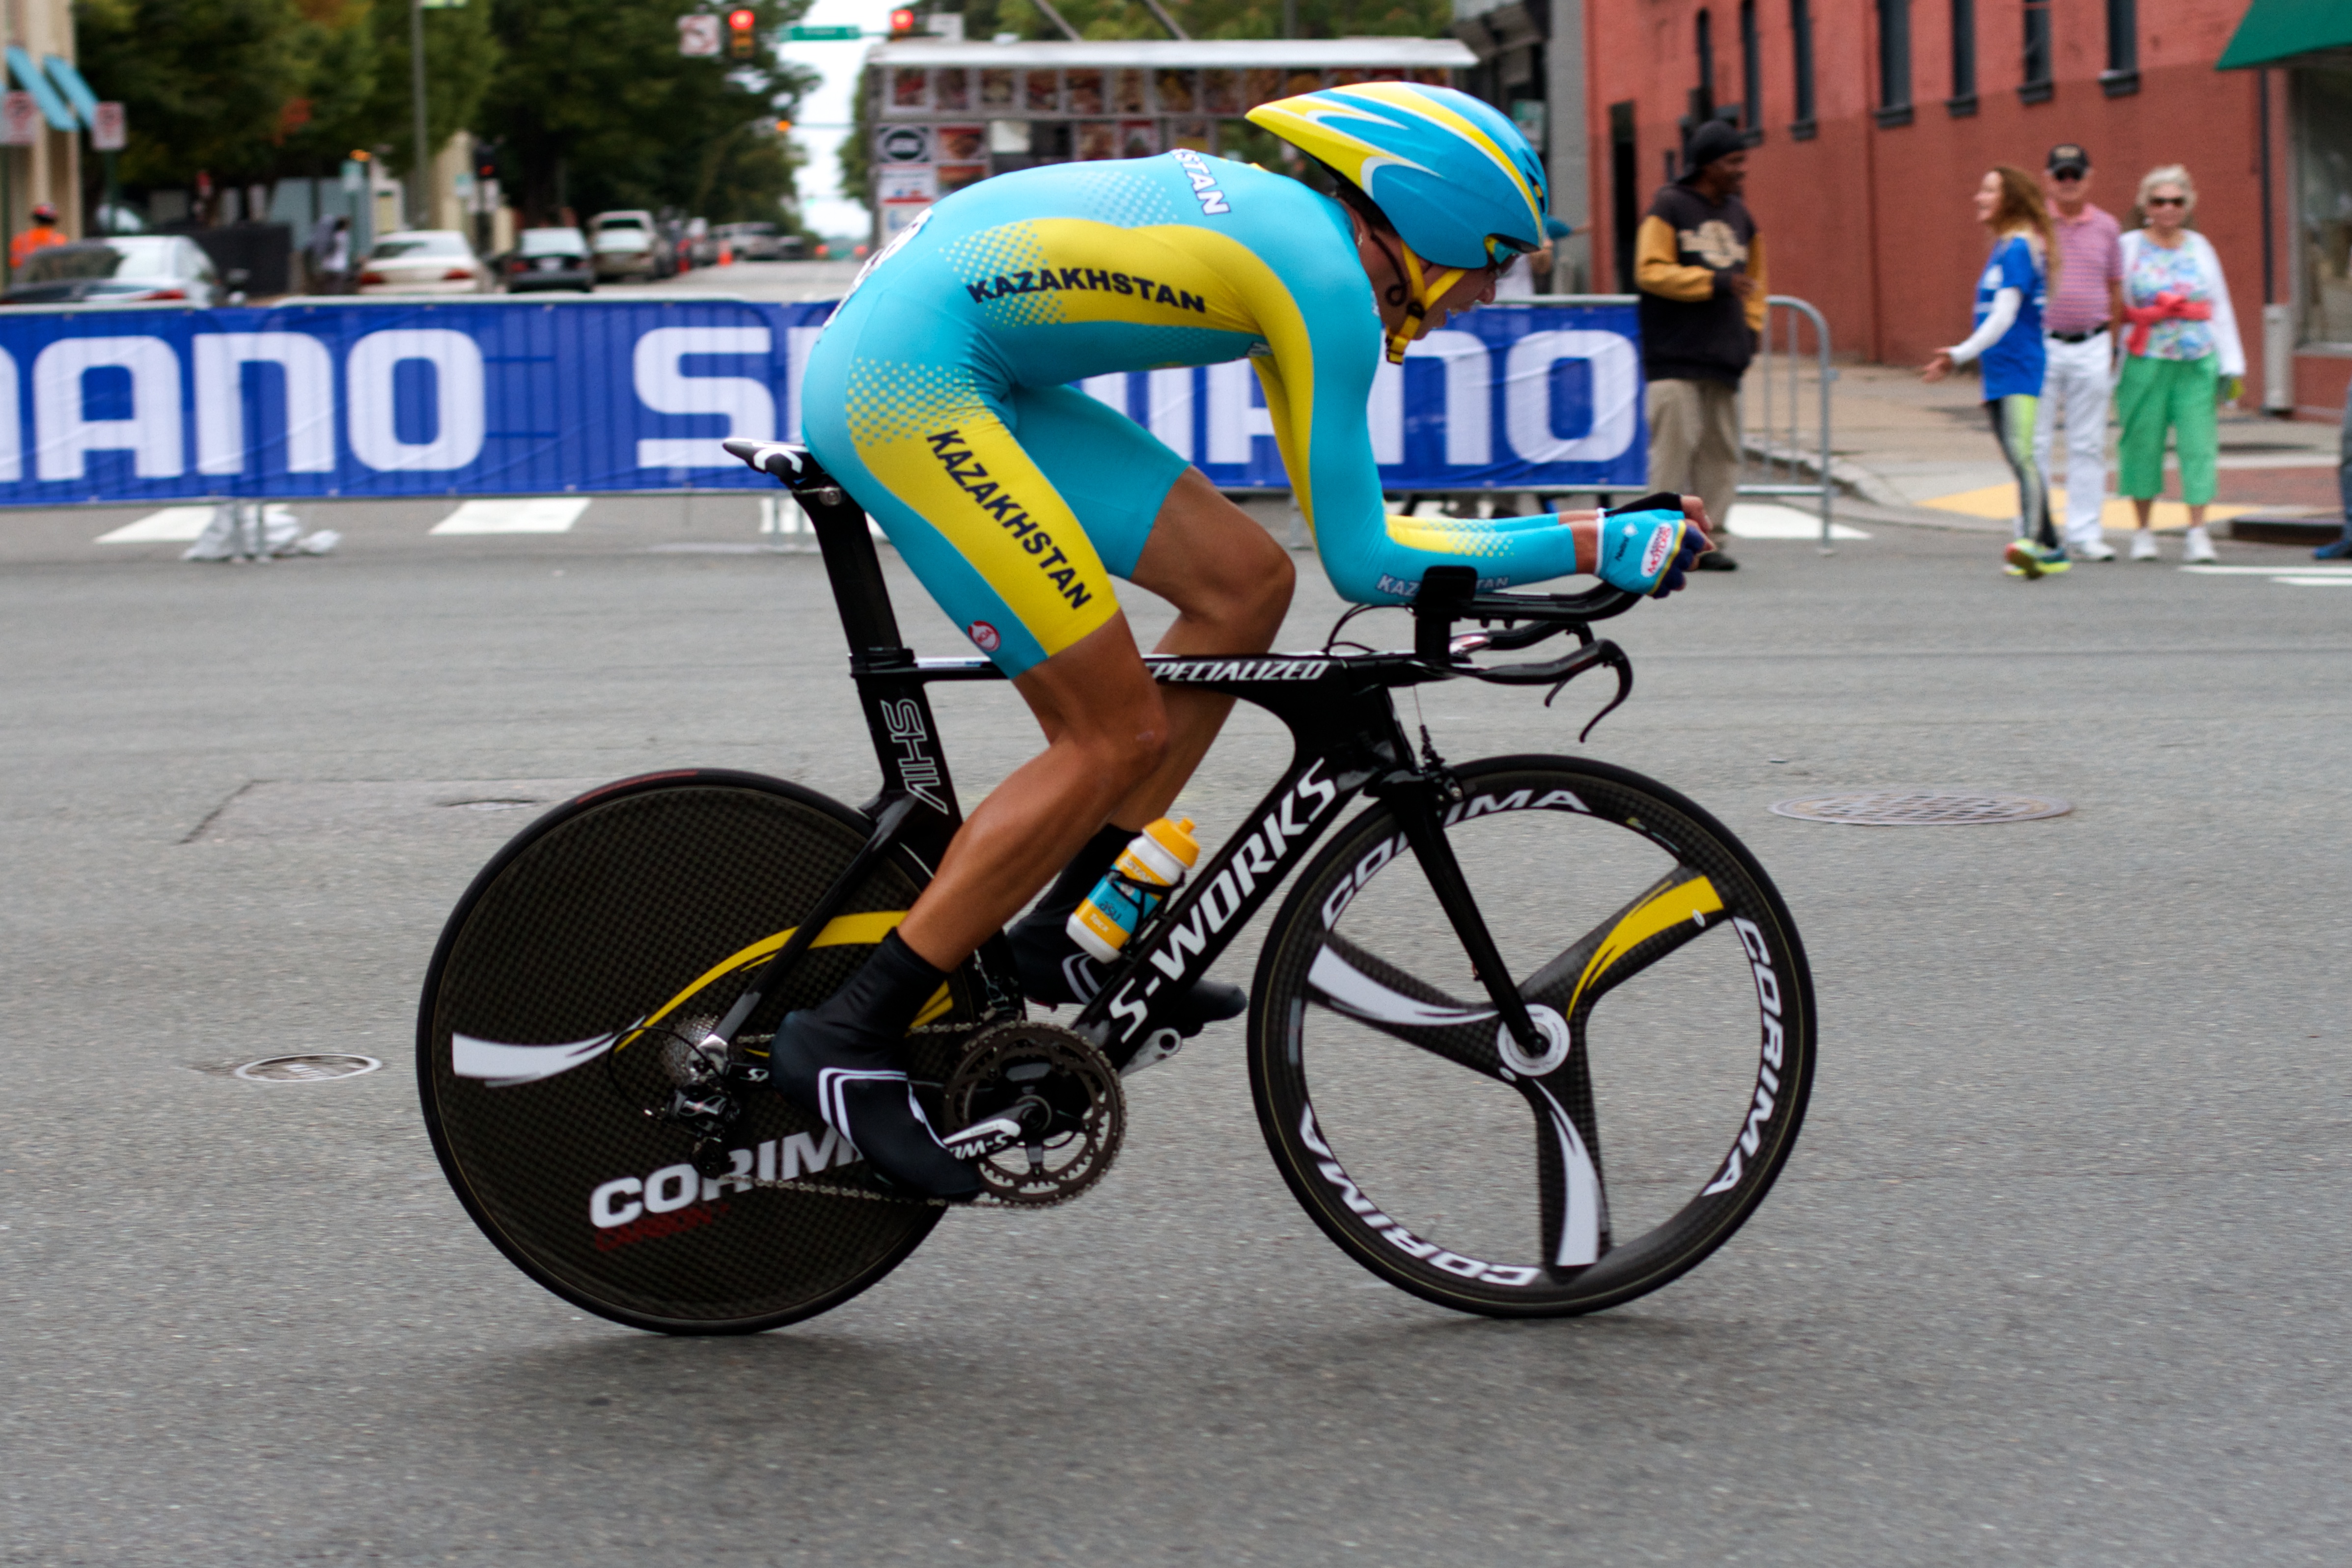
bicycle, vehicle, sports equipment, cycling, race, sports, racing, endurance, vcubrb, theworldsatvcu, road cycling, outdoor recreation, cycle sport, cyclo cross bicycle, cyclo cross, bicycle racing, road bicycle, endurance sports, racing bicycle, road bicycle racing, duathlon, keirin, wheelchair racing